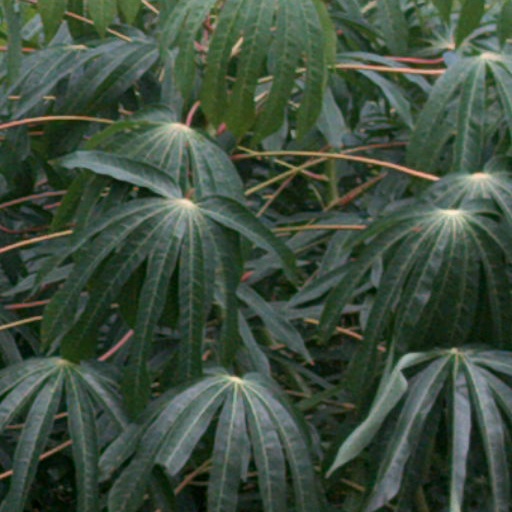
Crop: cassava